Sean Considine

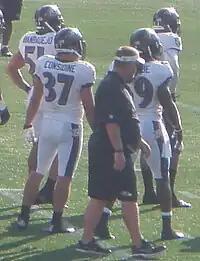
Considine (37) at Navy–Marine Corps Memorial Stadium in 2012.

Considine became a free agent after the 2008 season and signed with the Jacksonville Jaguars on February 27, 2009. He started at strong safety in the Jaguars' 2009 season-opener against the Indianapolis Colts. He played in 11 games for the Jaguars, making six starts while battling injuries much of the season. Considine played in 14 games in 2010, starting in five, and recorded 52 tackles, one sack, and one interception.